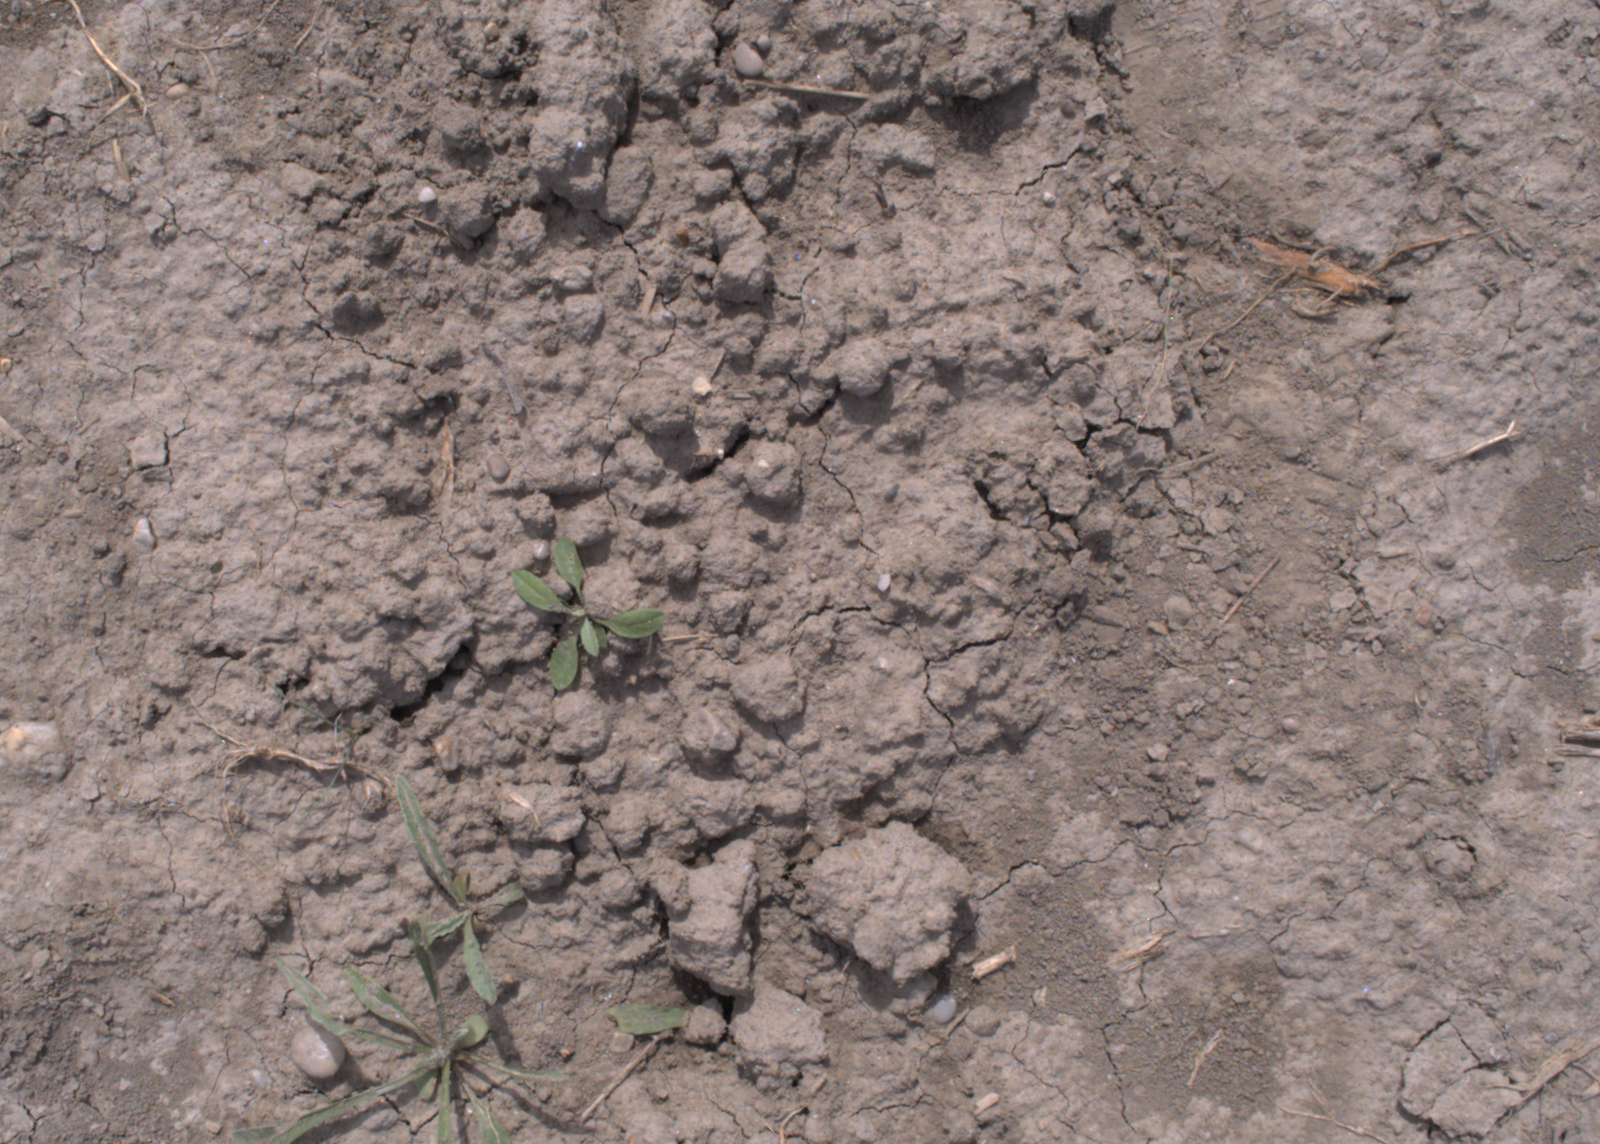
Capture date: 24.08.2020 13:37:54
Weather: mixed
Wind: medium
Seeding date: 21.07.2020
Plant canopy height (mm): 910